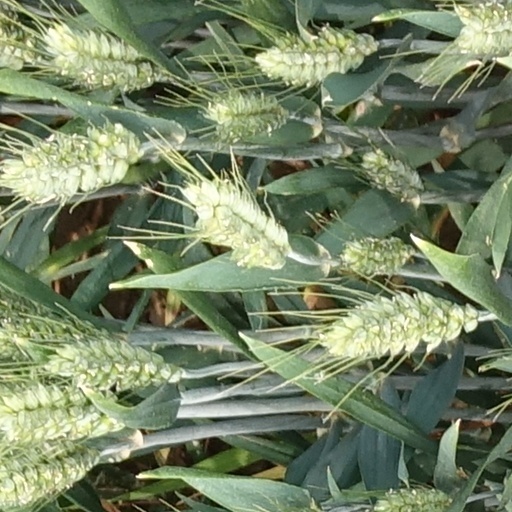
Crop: wheat